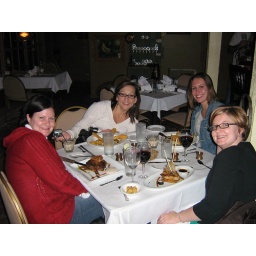
2 girls we met at The Myrtles, the most haunted house in America!